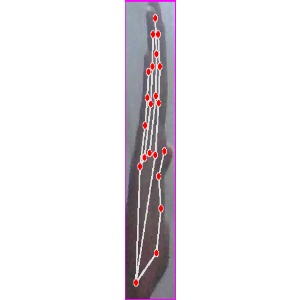
अक्षर: द